Qory Sandioriva

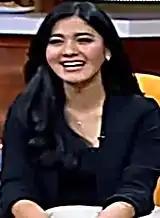
Sandioriva on NET. TV on 27 August 2017.

Sandioriva was born in Jakarta to a Gayonese father and a Sundanese mother. She attended the Al-Azhar School for her elementary and secondary education. During high school, Sandioriva joined the Pencak Silat and choir team of her school and won a choir competition. She studied at the University of Indonesia, majoring in French literature.